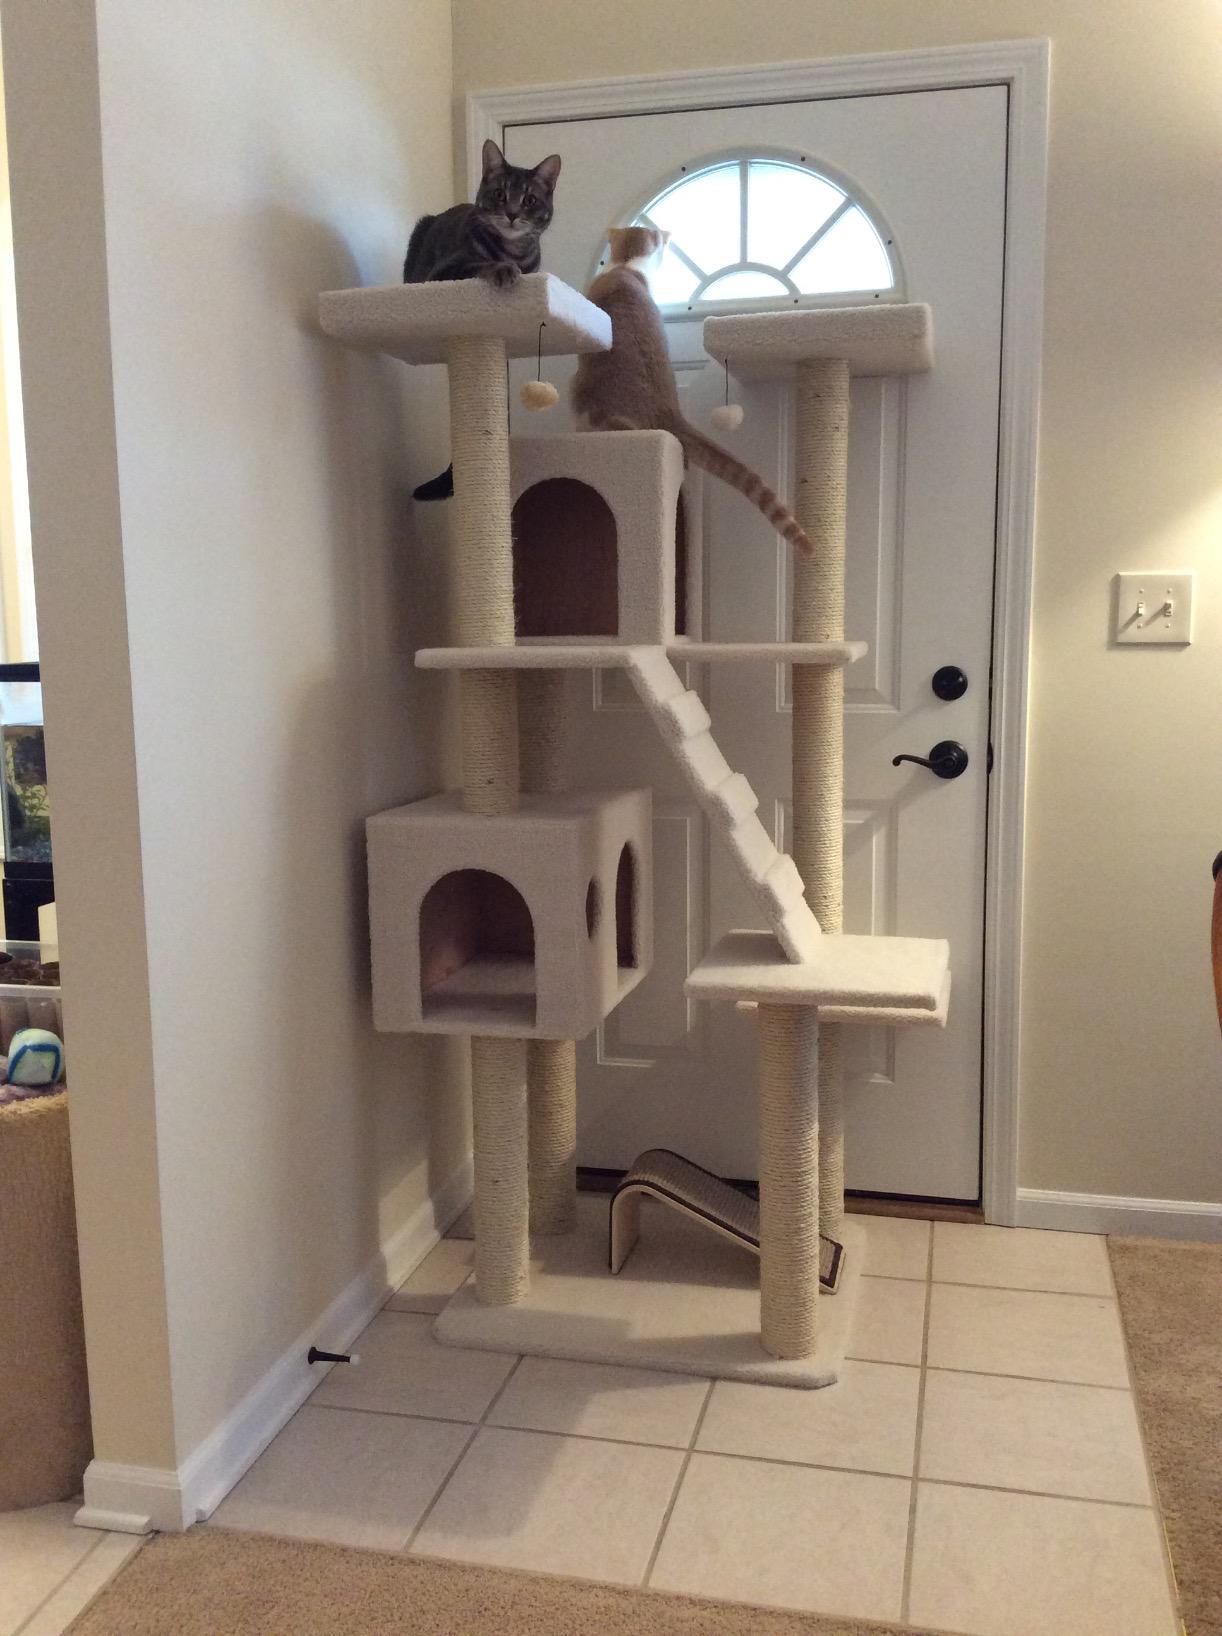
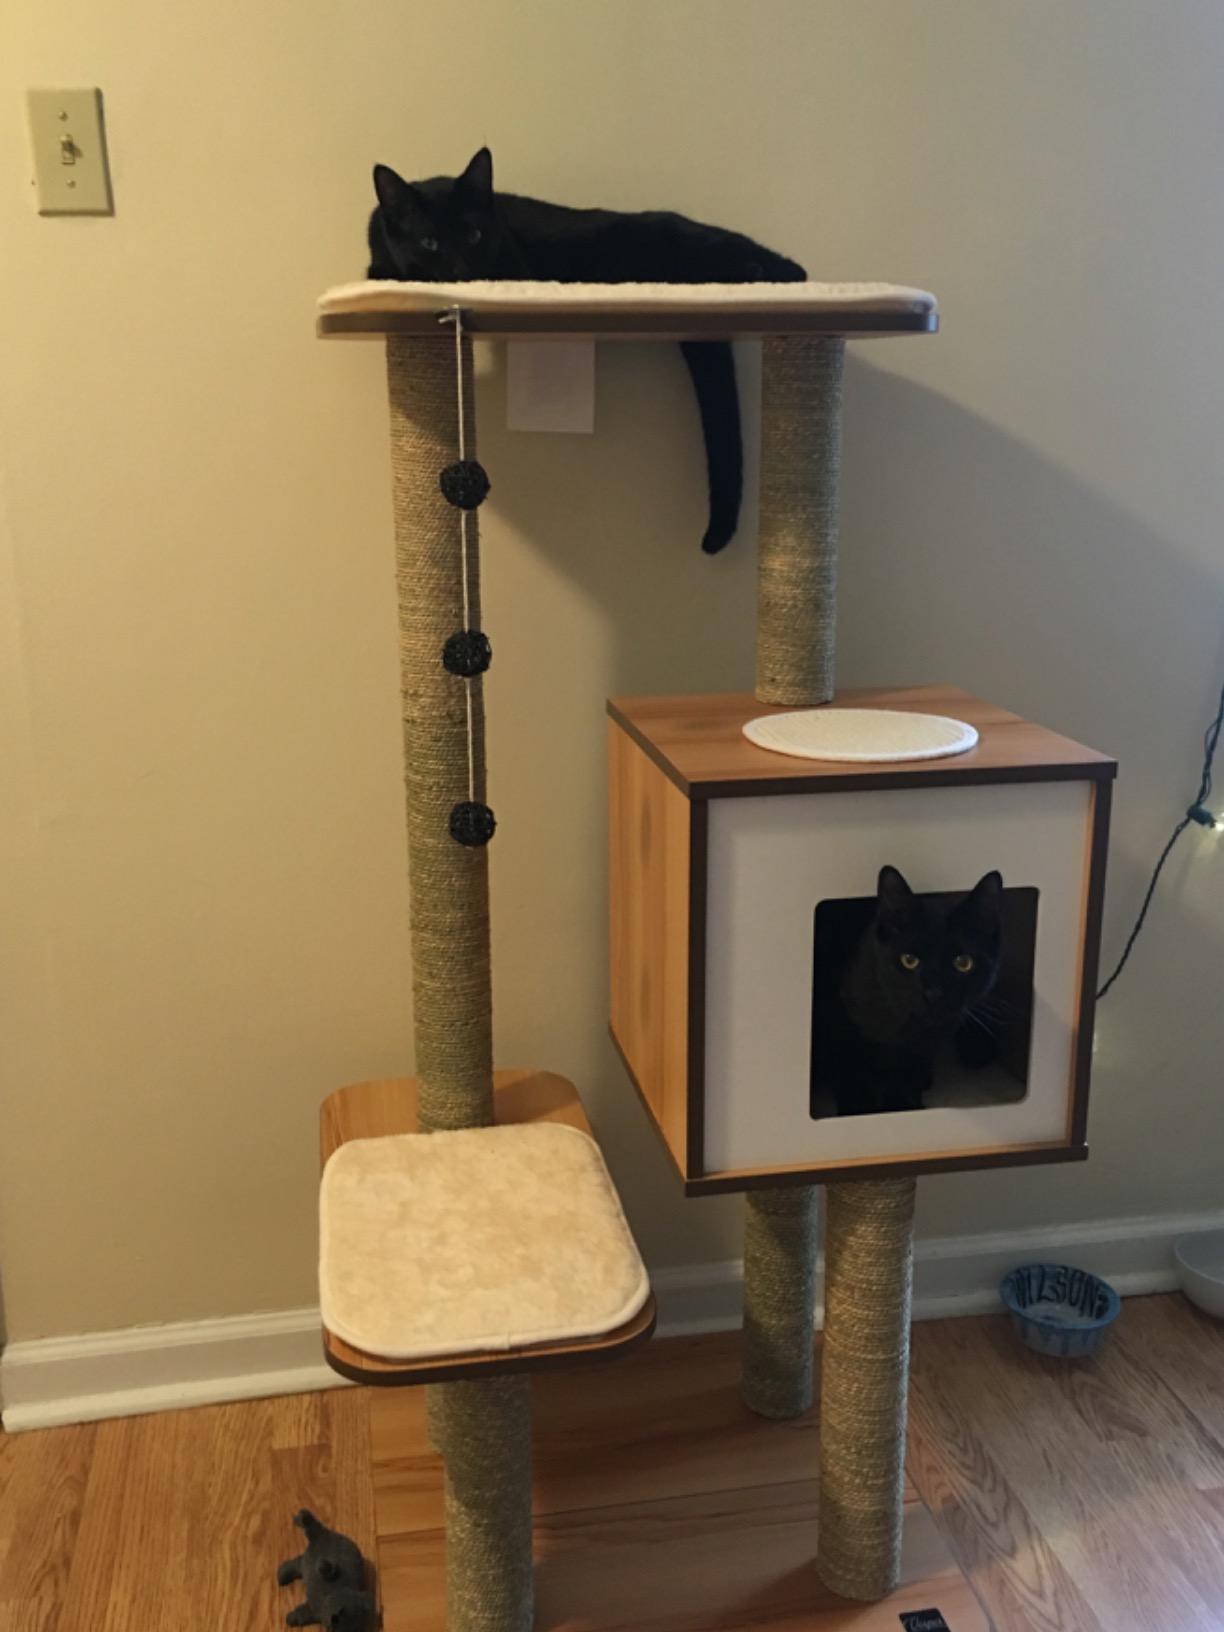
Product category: items_cat tree
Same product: no